Ancient Africa

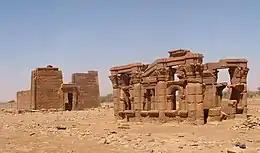
Nubian Temple of Apedemak, Naqa

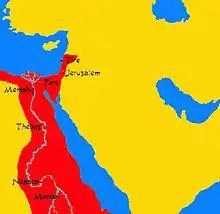
Nubian Empire at its greatest extent

Nubia, situated along the Nile River in what is now southern Egypt and northern Sudan, was home to a series of complex societies and kingdoms that played significant roles in the ancient world.